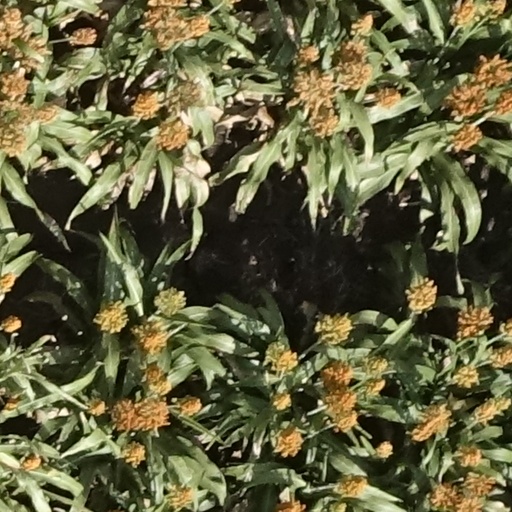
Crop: sorghum